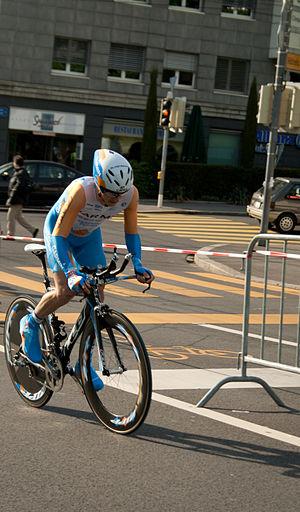
Lucas Euser lors du prologue du Tour de Romandie 2009